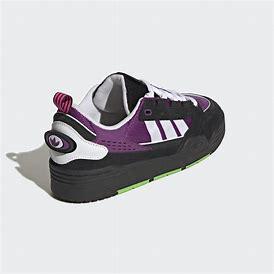
Brand: Adidas
Model: ADI2000